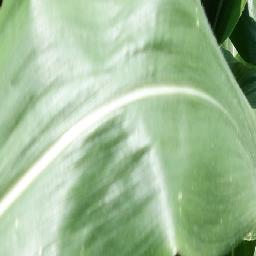
Label: Corn___healthy